The Last Five Years

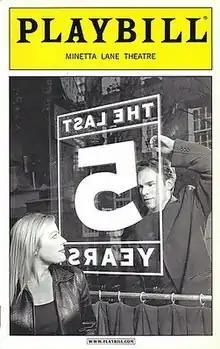
Original Off-Broadway playbill

The Last Five Years is a musical written by Jason Robert Brown. It premiered at Chicago's Northlight Theatre in 2001 and was then produced Off-Broadway in March 2002. Since then it has had numerous productions, both in the United States and internationally, and a Broadway production in 2025.